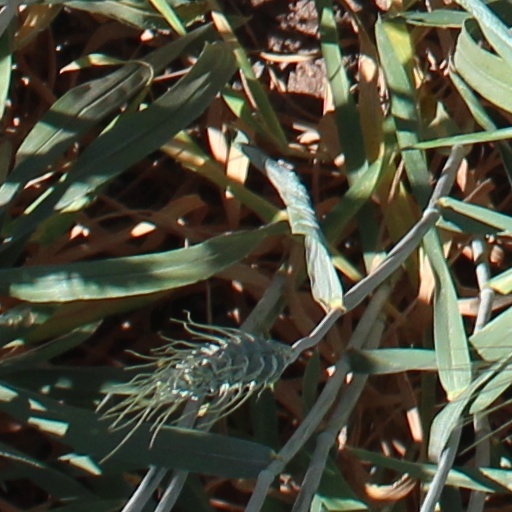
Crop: wheat